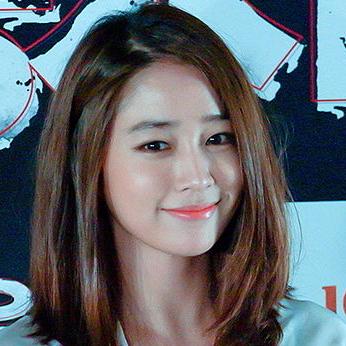
Age: 30